The Castle of Cagliostro

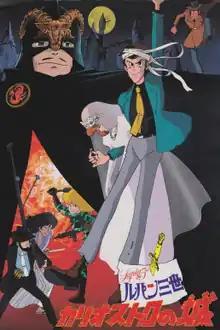
Theatrical release poster art

is a 1979 Japanese animated action adventure comedy film co-written and directed by Hayao Miyazaki. It is the second animated feature film based on the 1967–69 manga series "Lupin III" by Monkey Punch. The film was Miyazaki's feature directorial debut after having previously worked as an animator for Toei Animation and Telecom Animation Film, and directing several animated television series, including "Lupin III Part I".